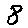
Label: 8